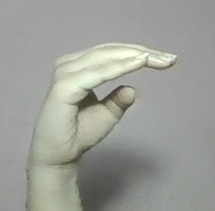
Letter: jeem